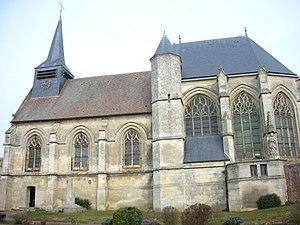
L'église Saint-Jacques-le-Majeur-et-Saint-Jean-Baptiste est une église catholique située à Folleville, en France, dans le département de la Somme. De style gothique flamboyant, elle est classée monument historique.
L'histoire du département de la Somme est liée à la Révolution française et à la création des départements en 1790. Cependant, l'histoire de ce territoire est très ancienne puisque d'importants vestiges des époques les plus anciennes de la préhistoire y ont été découverts : l'Abbevillien et l'Acheuléen tirant leurs noms de sites archéologiques du département.
Cet article recense les monuments historiques de la Somme, en France.